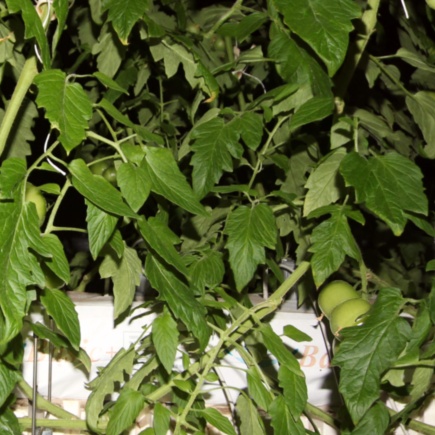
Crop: tomato